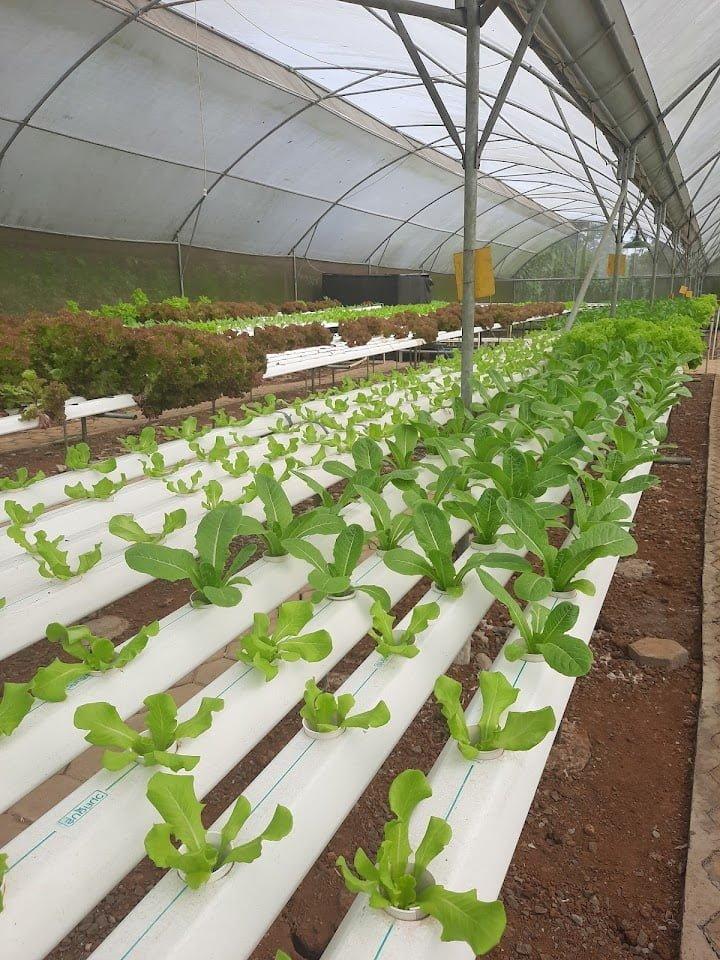
Mimea iliyokua na kuoteshwa vizuri kwa kutumia njia za kilimo cha kisasa na cha kiteknolojia zaidi cha "kihaidroponi, kinachohusisha matumizi ya maji yaliyotiwa virutubisho mbalimbali na muhimu kwa ajili ya ukuaji wa mimea bila kuhusisha matumizi ya udongo.